Melbourne Polytechnic

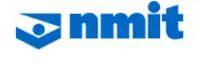
NMIT logo from 1999 to 2014.

A further name change to Northern Melbourne Institute of TAFE occurred in 1996, with the NMIT acronym adopted in 1999. Training centres at Eden Park and Yan Yean were developed. In 2002 a campus was opened in Ararat on the site of the Aradale Mental Hospital, and a new training centre at Yarra Glen in the Yarra Valley region. In 2004 the Parkville campus closed and a new campus opened at Fairfield on the site of the Fairfield Infectious Diseases Hospital.